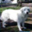
Label: dog